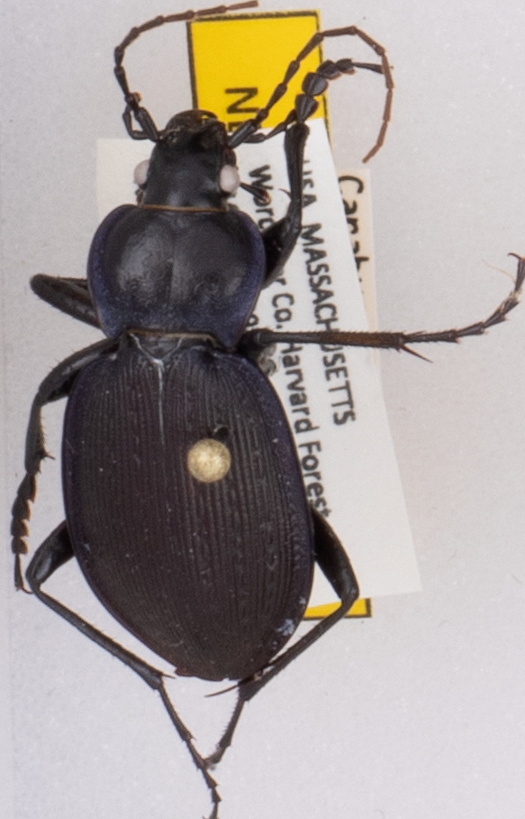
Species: Carabus goryi
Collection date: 2018-07-17
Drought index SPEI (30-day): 0.806
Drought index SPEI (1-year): -0.04
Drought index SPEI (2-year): -0.492